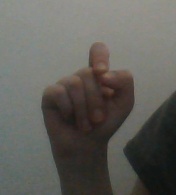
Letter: fa